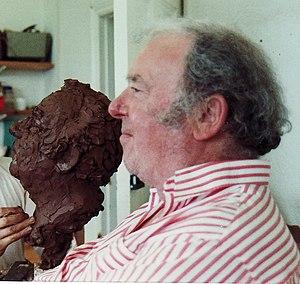
Frederick Charles Jones, dit Freddie Jones, est un acteur britannique né à Stoke-on-Trent le 12 septembre 1927 et mort le 9 juillet 2019.